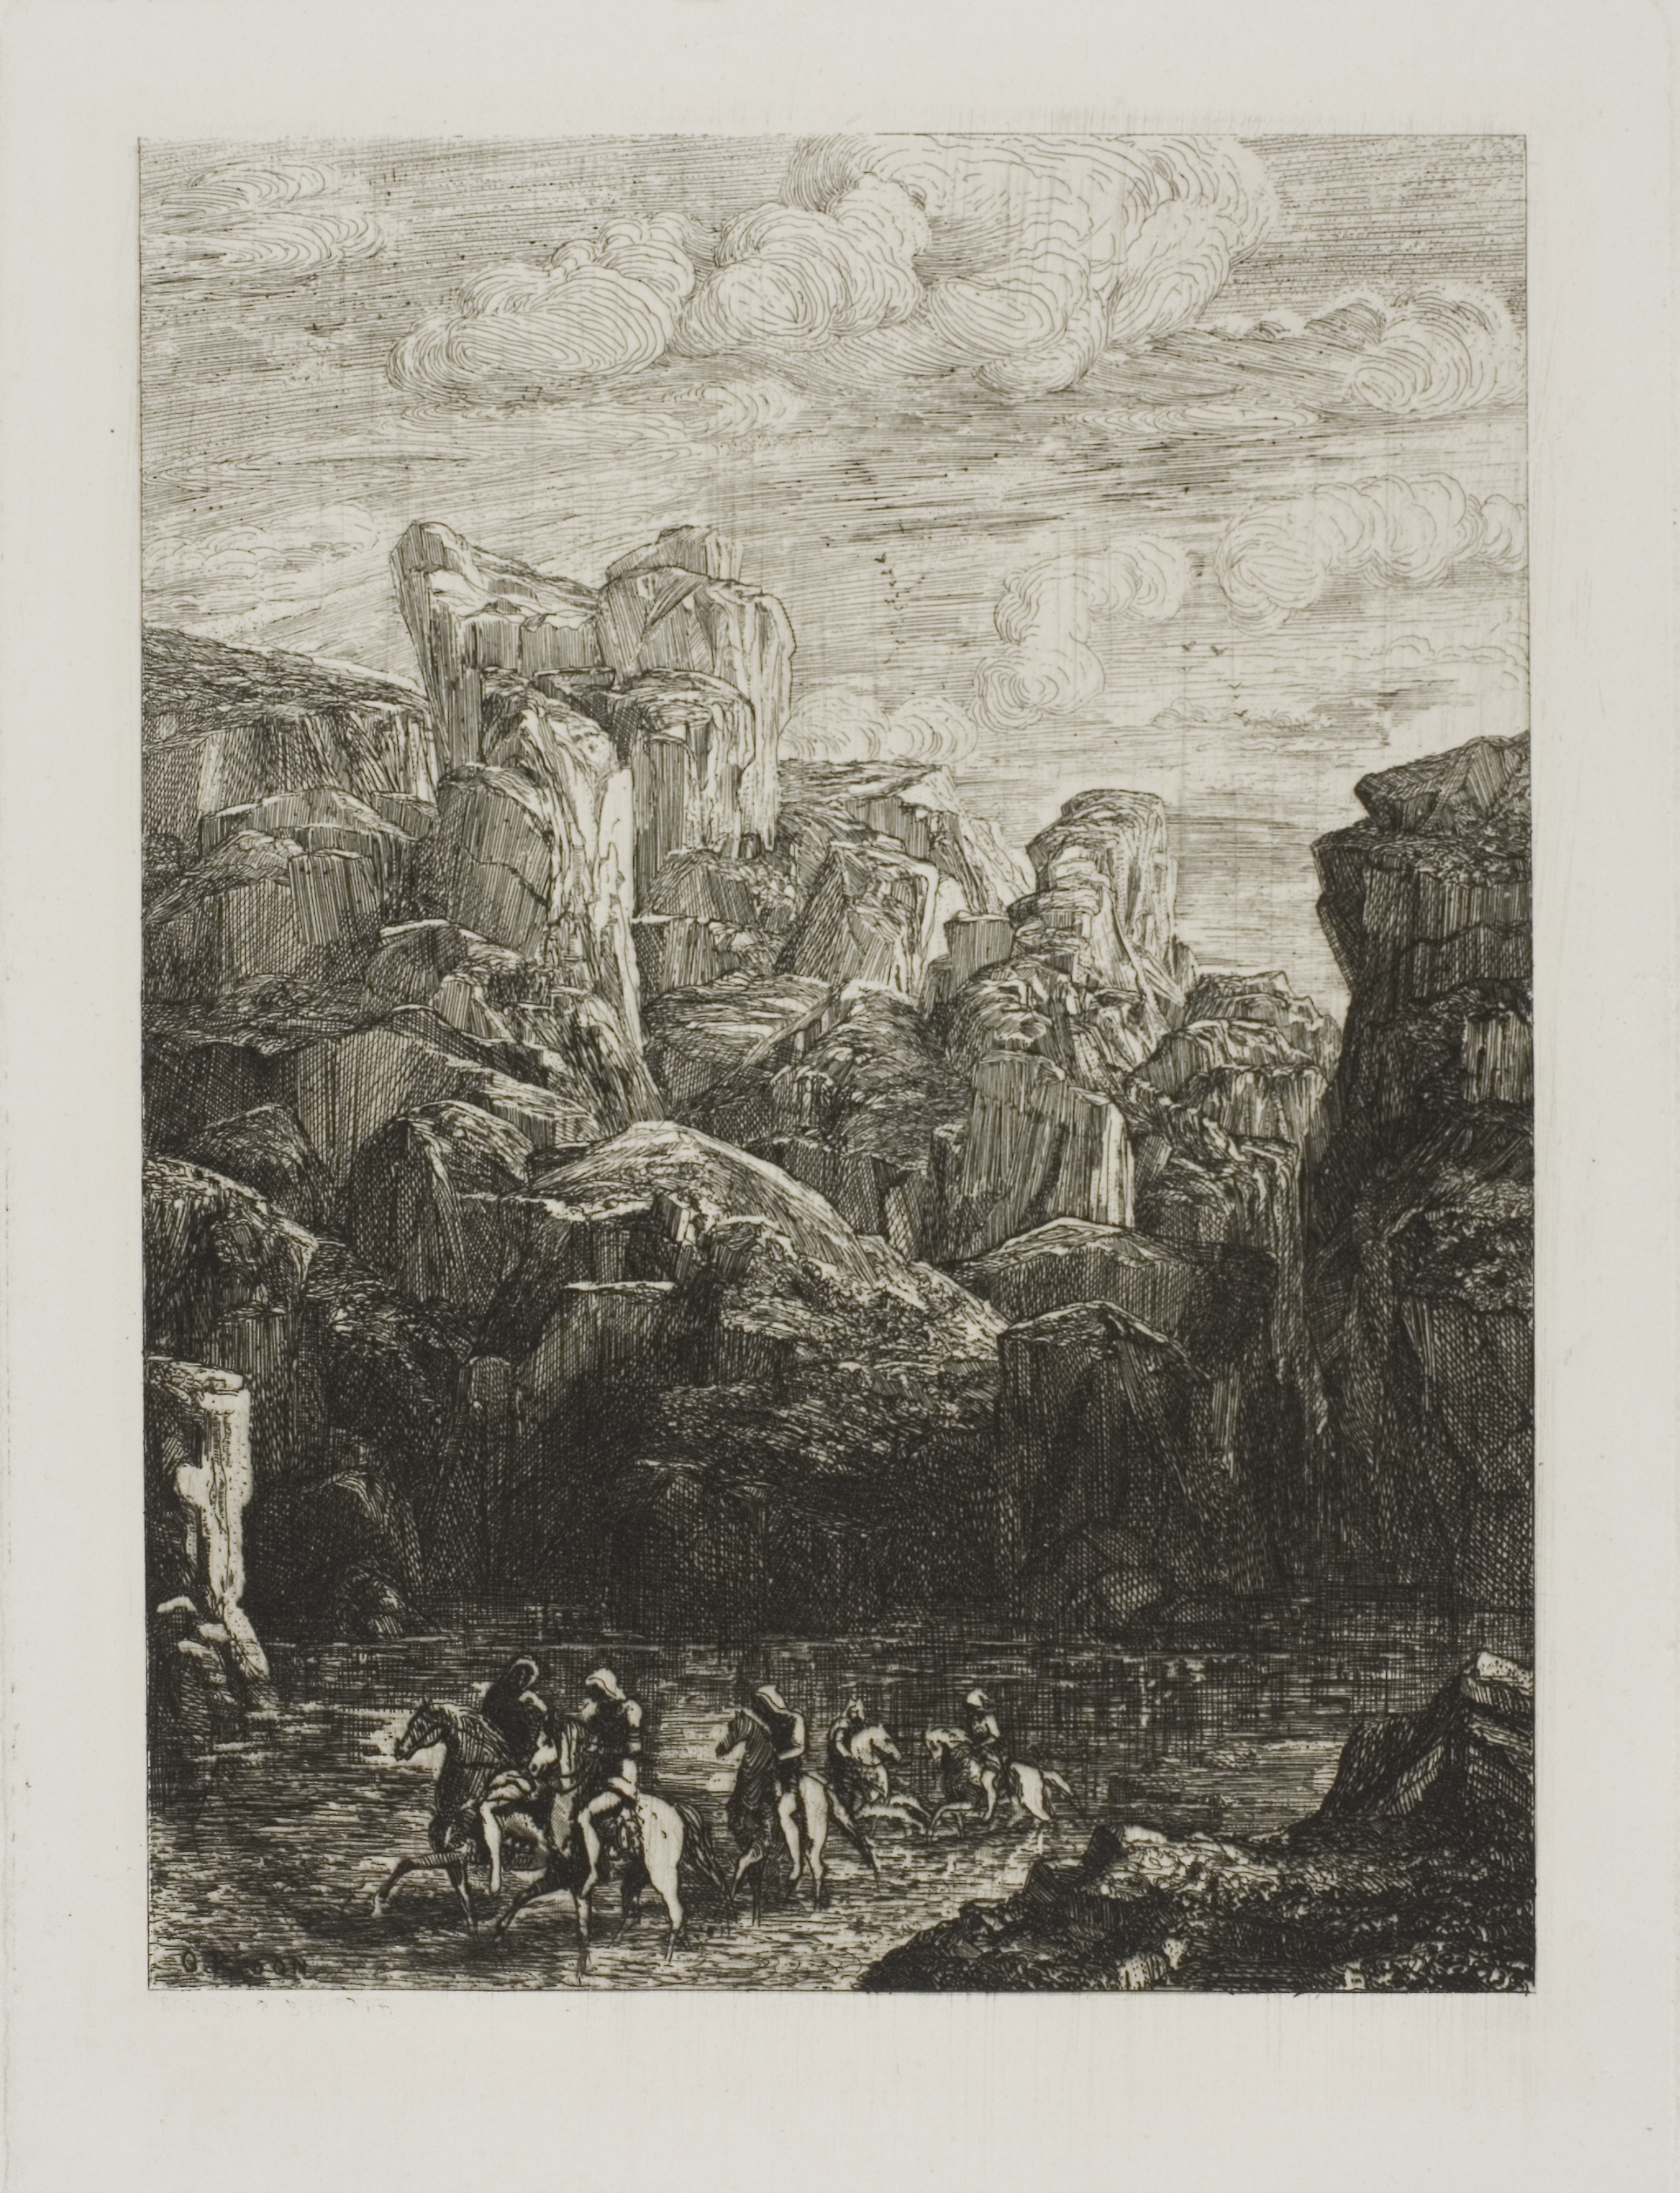
history, black and white, art, painting, ancient history, visual arts, artwork, stock photography